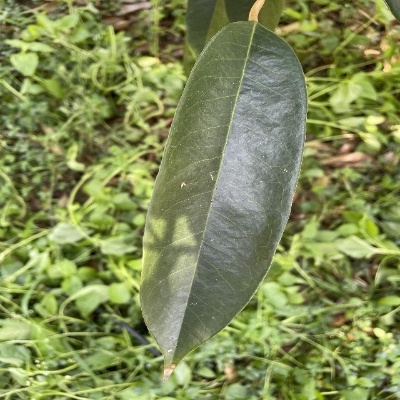
Label: Leaf_Healthy